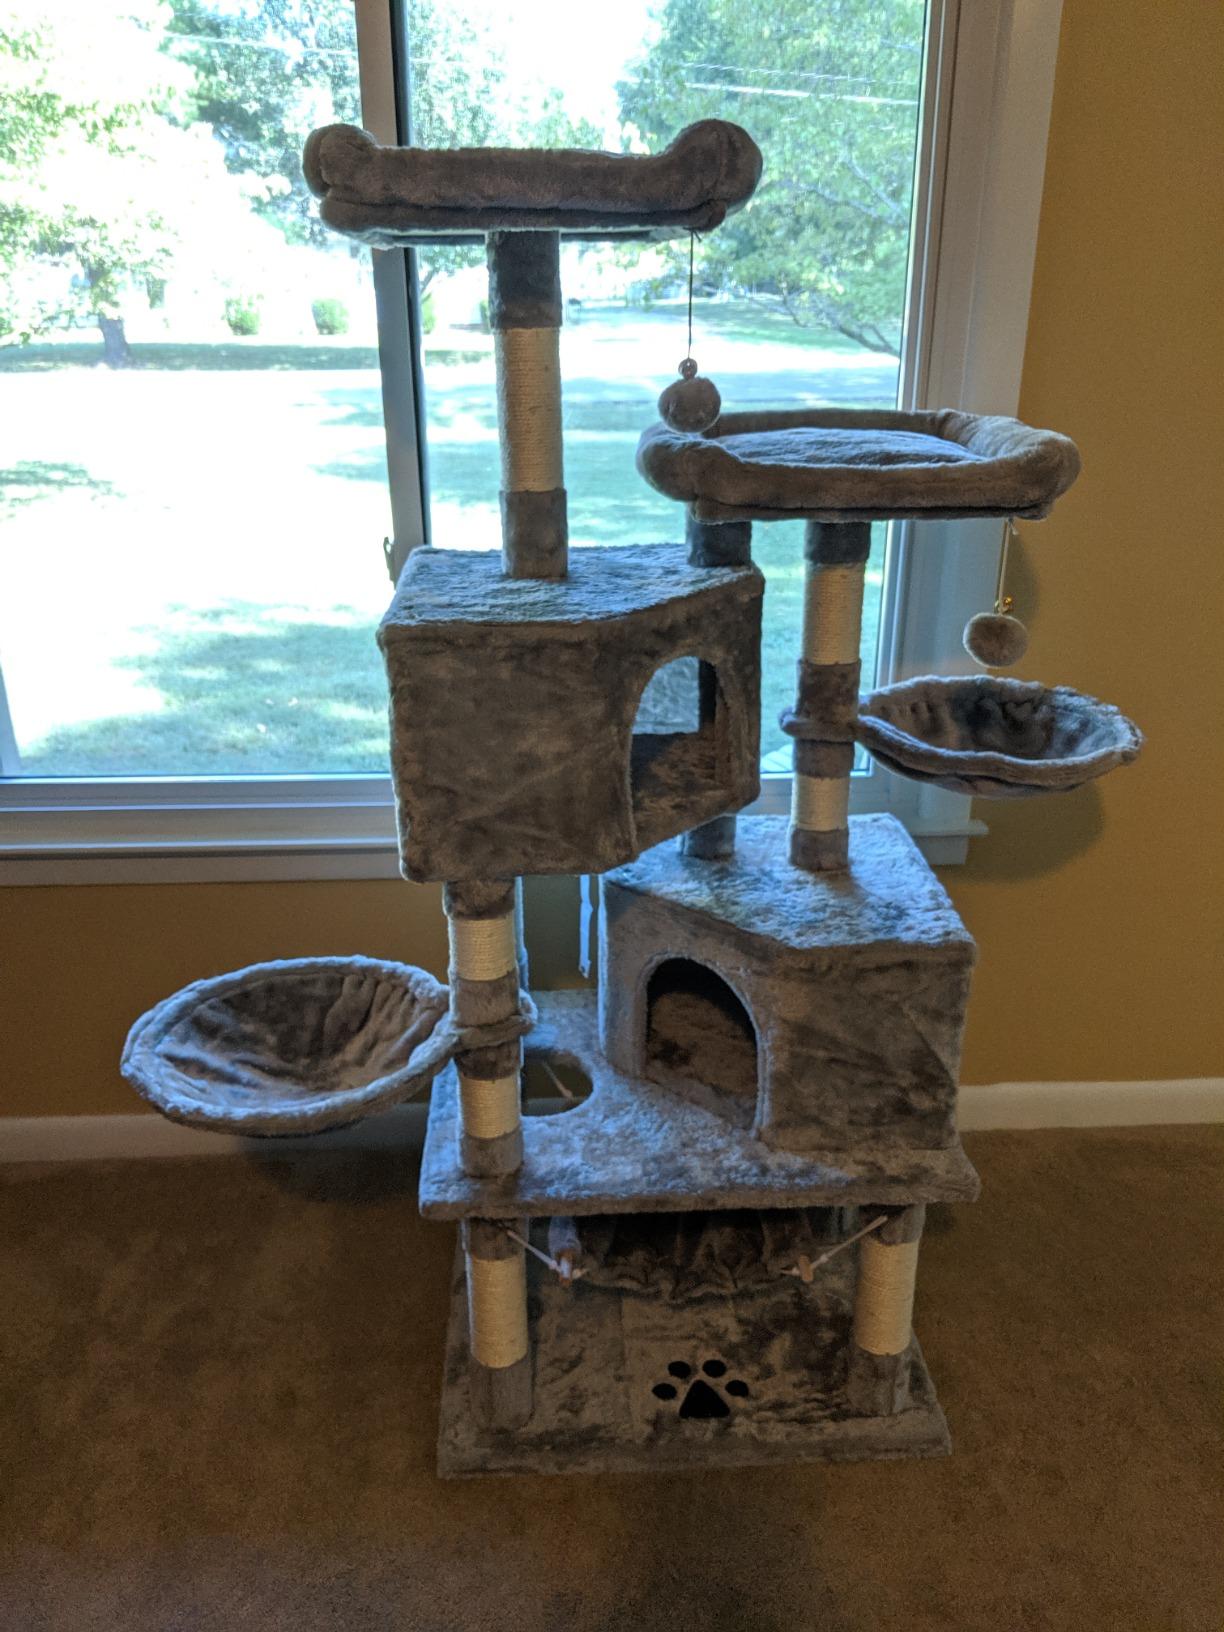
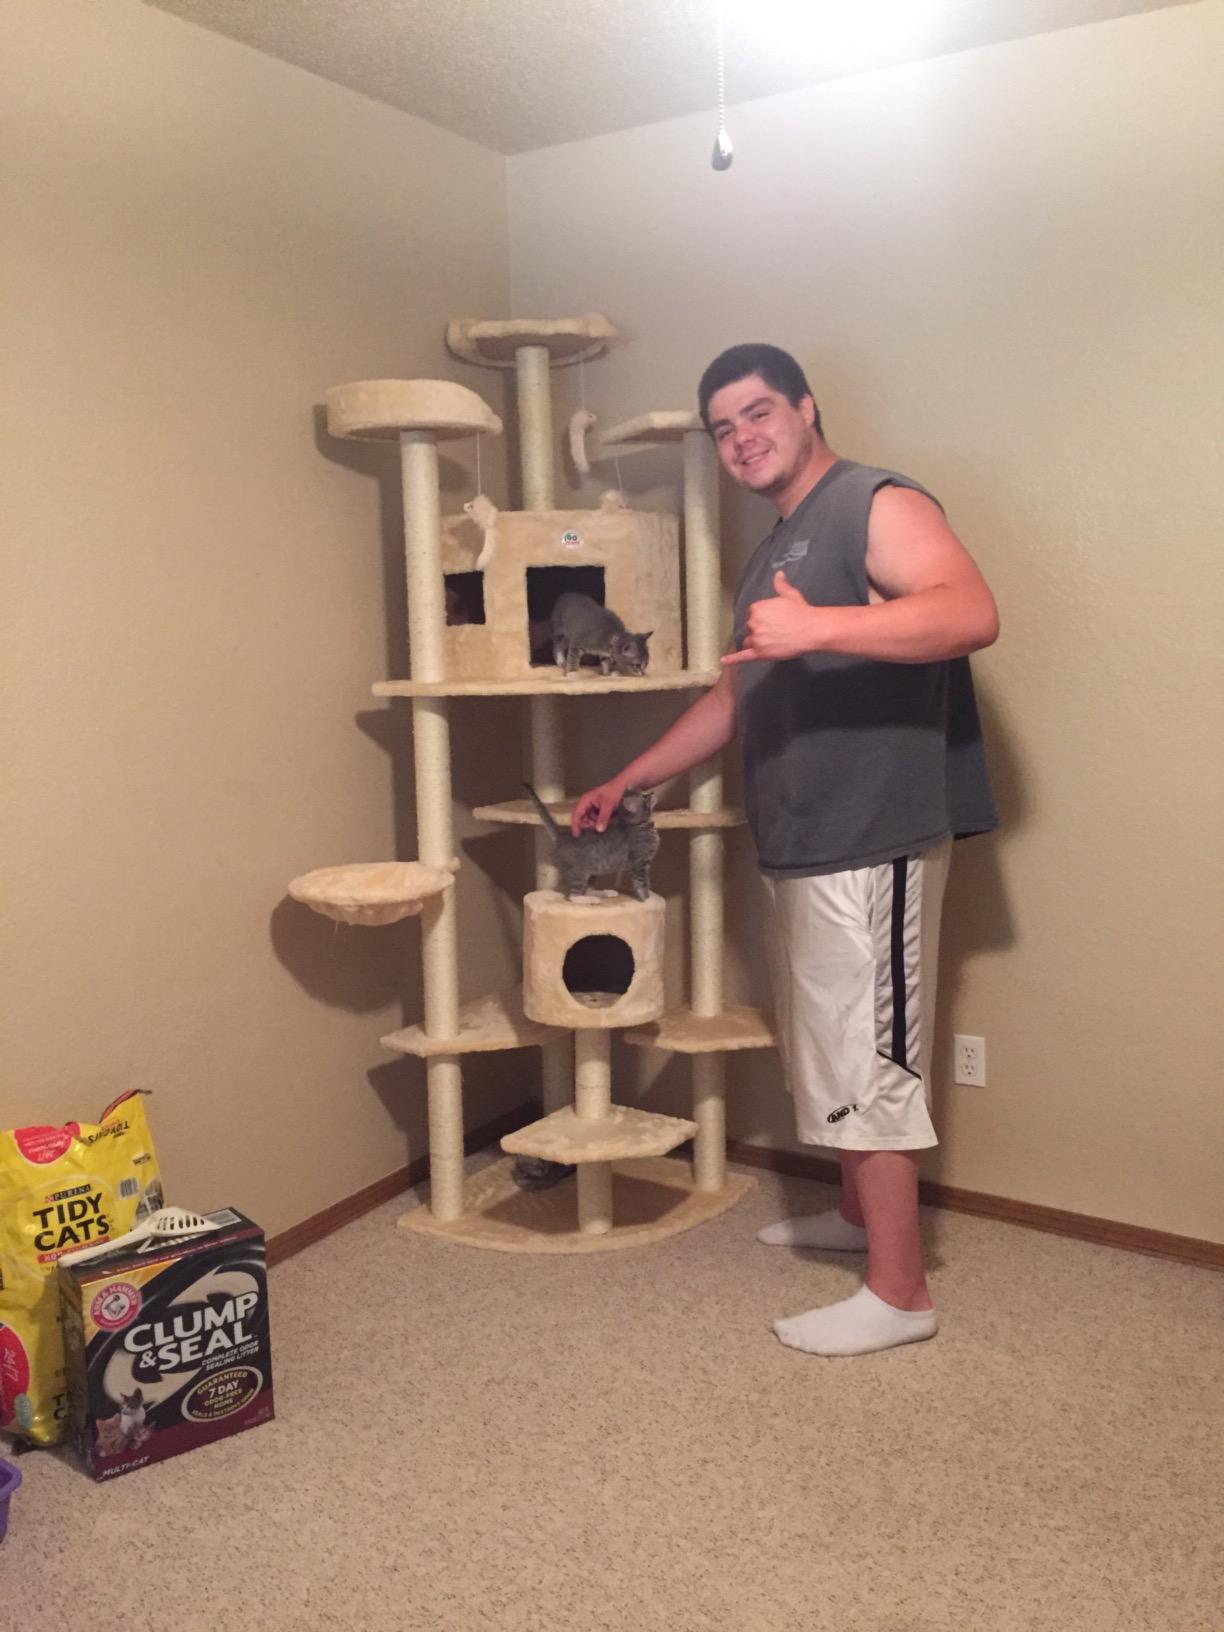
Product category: items_cat tree
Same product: no